Billy M. Minter

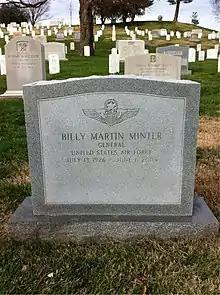
Grave at Arlington National Cemetery

Minter attended the Defense Weapons System Management Course at the Air Force Institute of Technology, Wright-Patterson Air Force Base, Ohio, in January 1971 and in September 1971 was appointed chief of the F-111 Aardvark System Management Division at McClellan. He returned to Wright-Patterson in April 1973 and became the inspector general for the Air Force Logistics Command. In May 1974 Minter was named the deputy director of logistics (J-4), United States European Command, with headquarters at Stuttgart, West Germany and served in that capacity until July 1975. Minter then became deputy chief of staff for logistics at United States Air Forces in Europe headquarters at Ramstein Air Base.